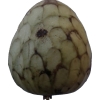
Label: cherimoya